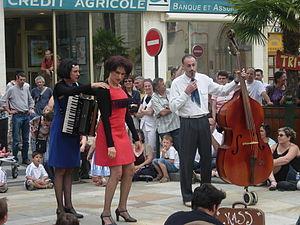
Le festival des Affranchis à La Flèche, en 2009.
La Sarthe est un département français de la région Pays de la Loire. Ses habitants sont appelés les Sarthois. L'Insee et la Poste lui attribuent le code 72. Son chef-lieu est Le Mans.
La Flèche est une commune française située dans le sud du département de la Sarthe en région Pays de la Loire. Sous-préfecture du département, chef-lieu d'arrondissement et de canton, siège de la communauté de communes du Pays Fléchois, elle compte 14 956 habitants selon le dernier recensement de 2017, ce qui en fait la deuxième commune sarthoise la plus peuplée. Implantée sur le Loir, au cœur du Maine angevin, la commune est marquée par un réseau hydrographique très dense.
Le festival Les Affranchis est un festival annuel de théâtre de rue fondé en 1993 à La Flèche dans le département de la Sarthe. Il a lieu chaque été le deuxième week-end de juillet dans plusieurs lieux du centre-ville de La Flèche, ainsi que dans les communes alentour depuis 2003.